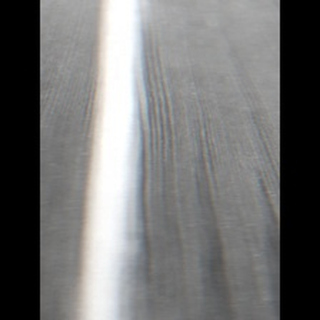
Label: sugarcane_yellow_leaf_disease